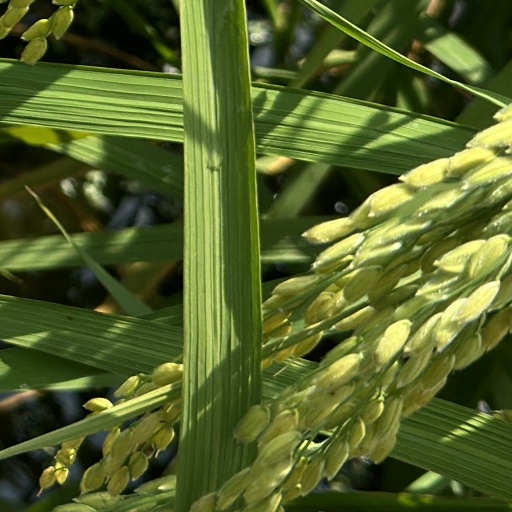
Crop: rice